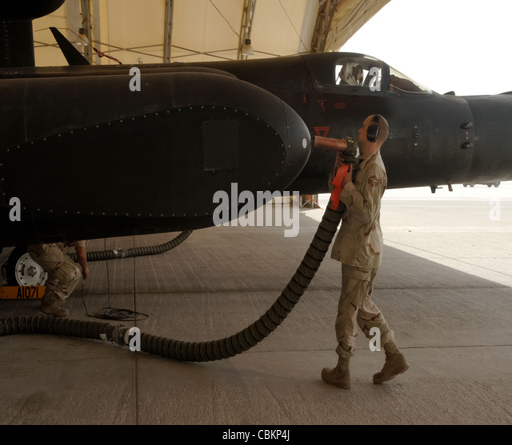
person , a crew chief at an air base